Chrysler Pacifica (minivan)

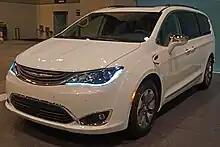
Pacifica Hybrid

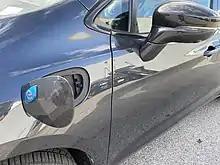
Charging port of the 2021 Chrysler Pacifica Hybrid

Production of the vehicle uses an all-new platform at the Windsor Plant in Windsor, Ontario, Canada.